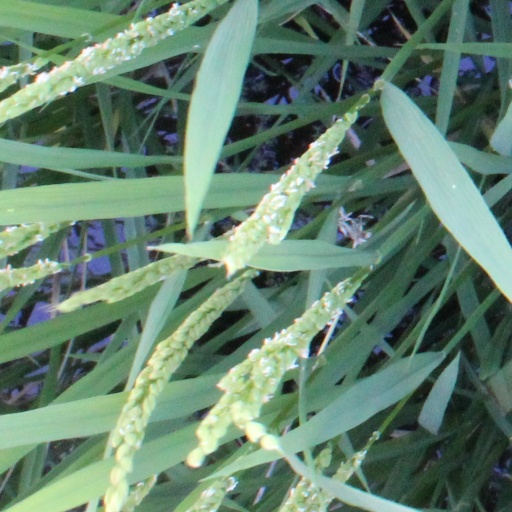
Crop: rice